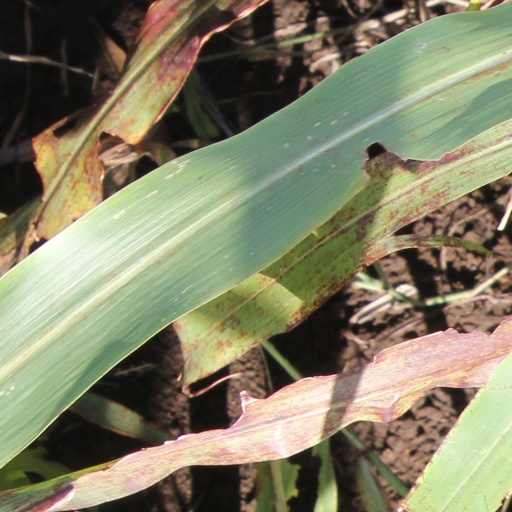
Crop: sorghum